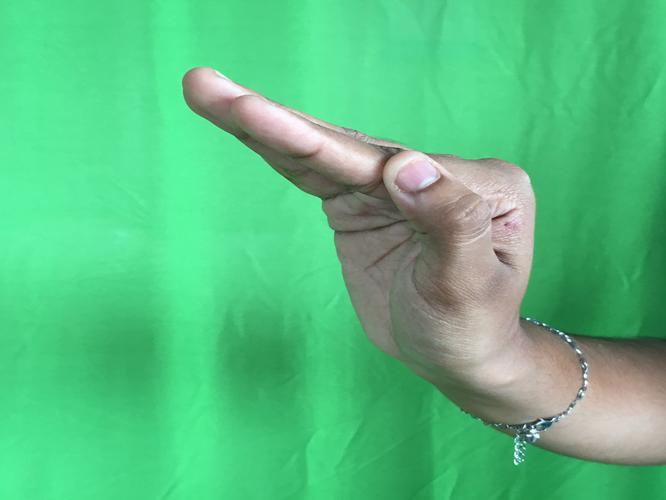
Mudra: Sarpasirsha
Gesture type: single_hand